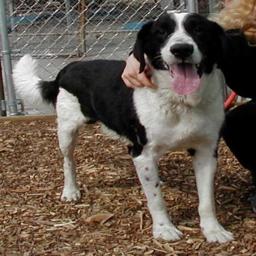
Animal: dogs